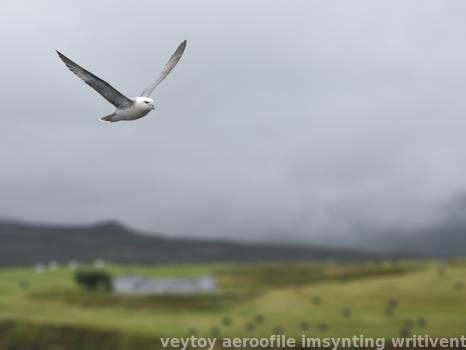
Label: Watermark